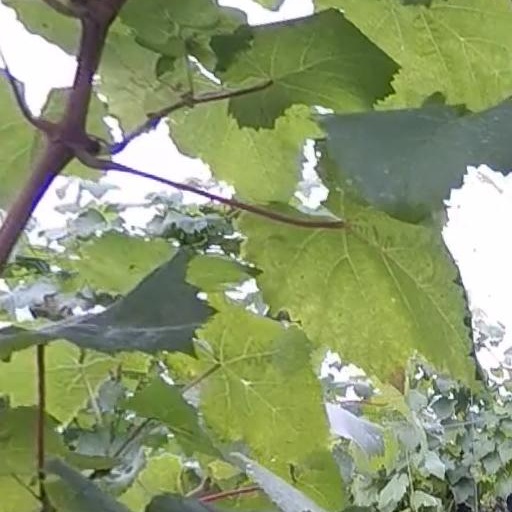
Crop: grape